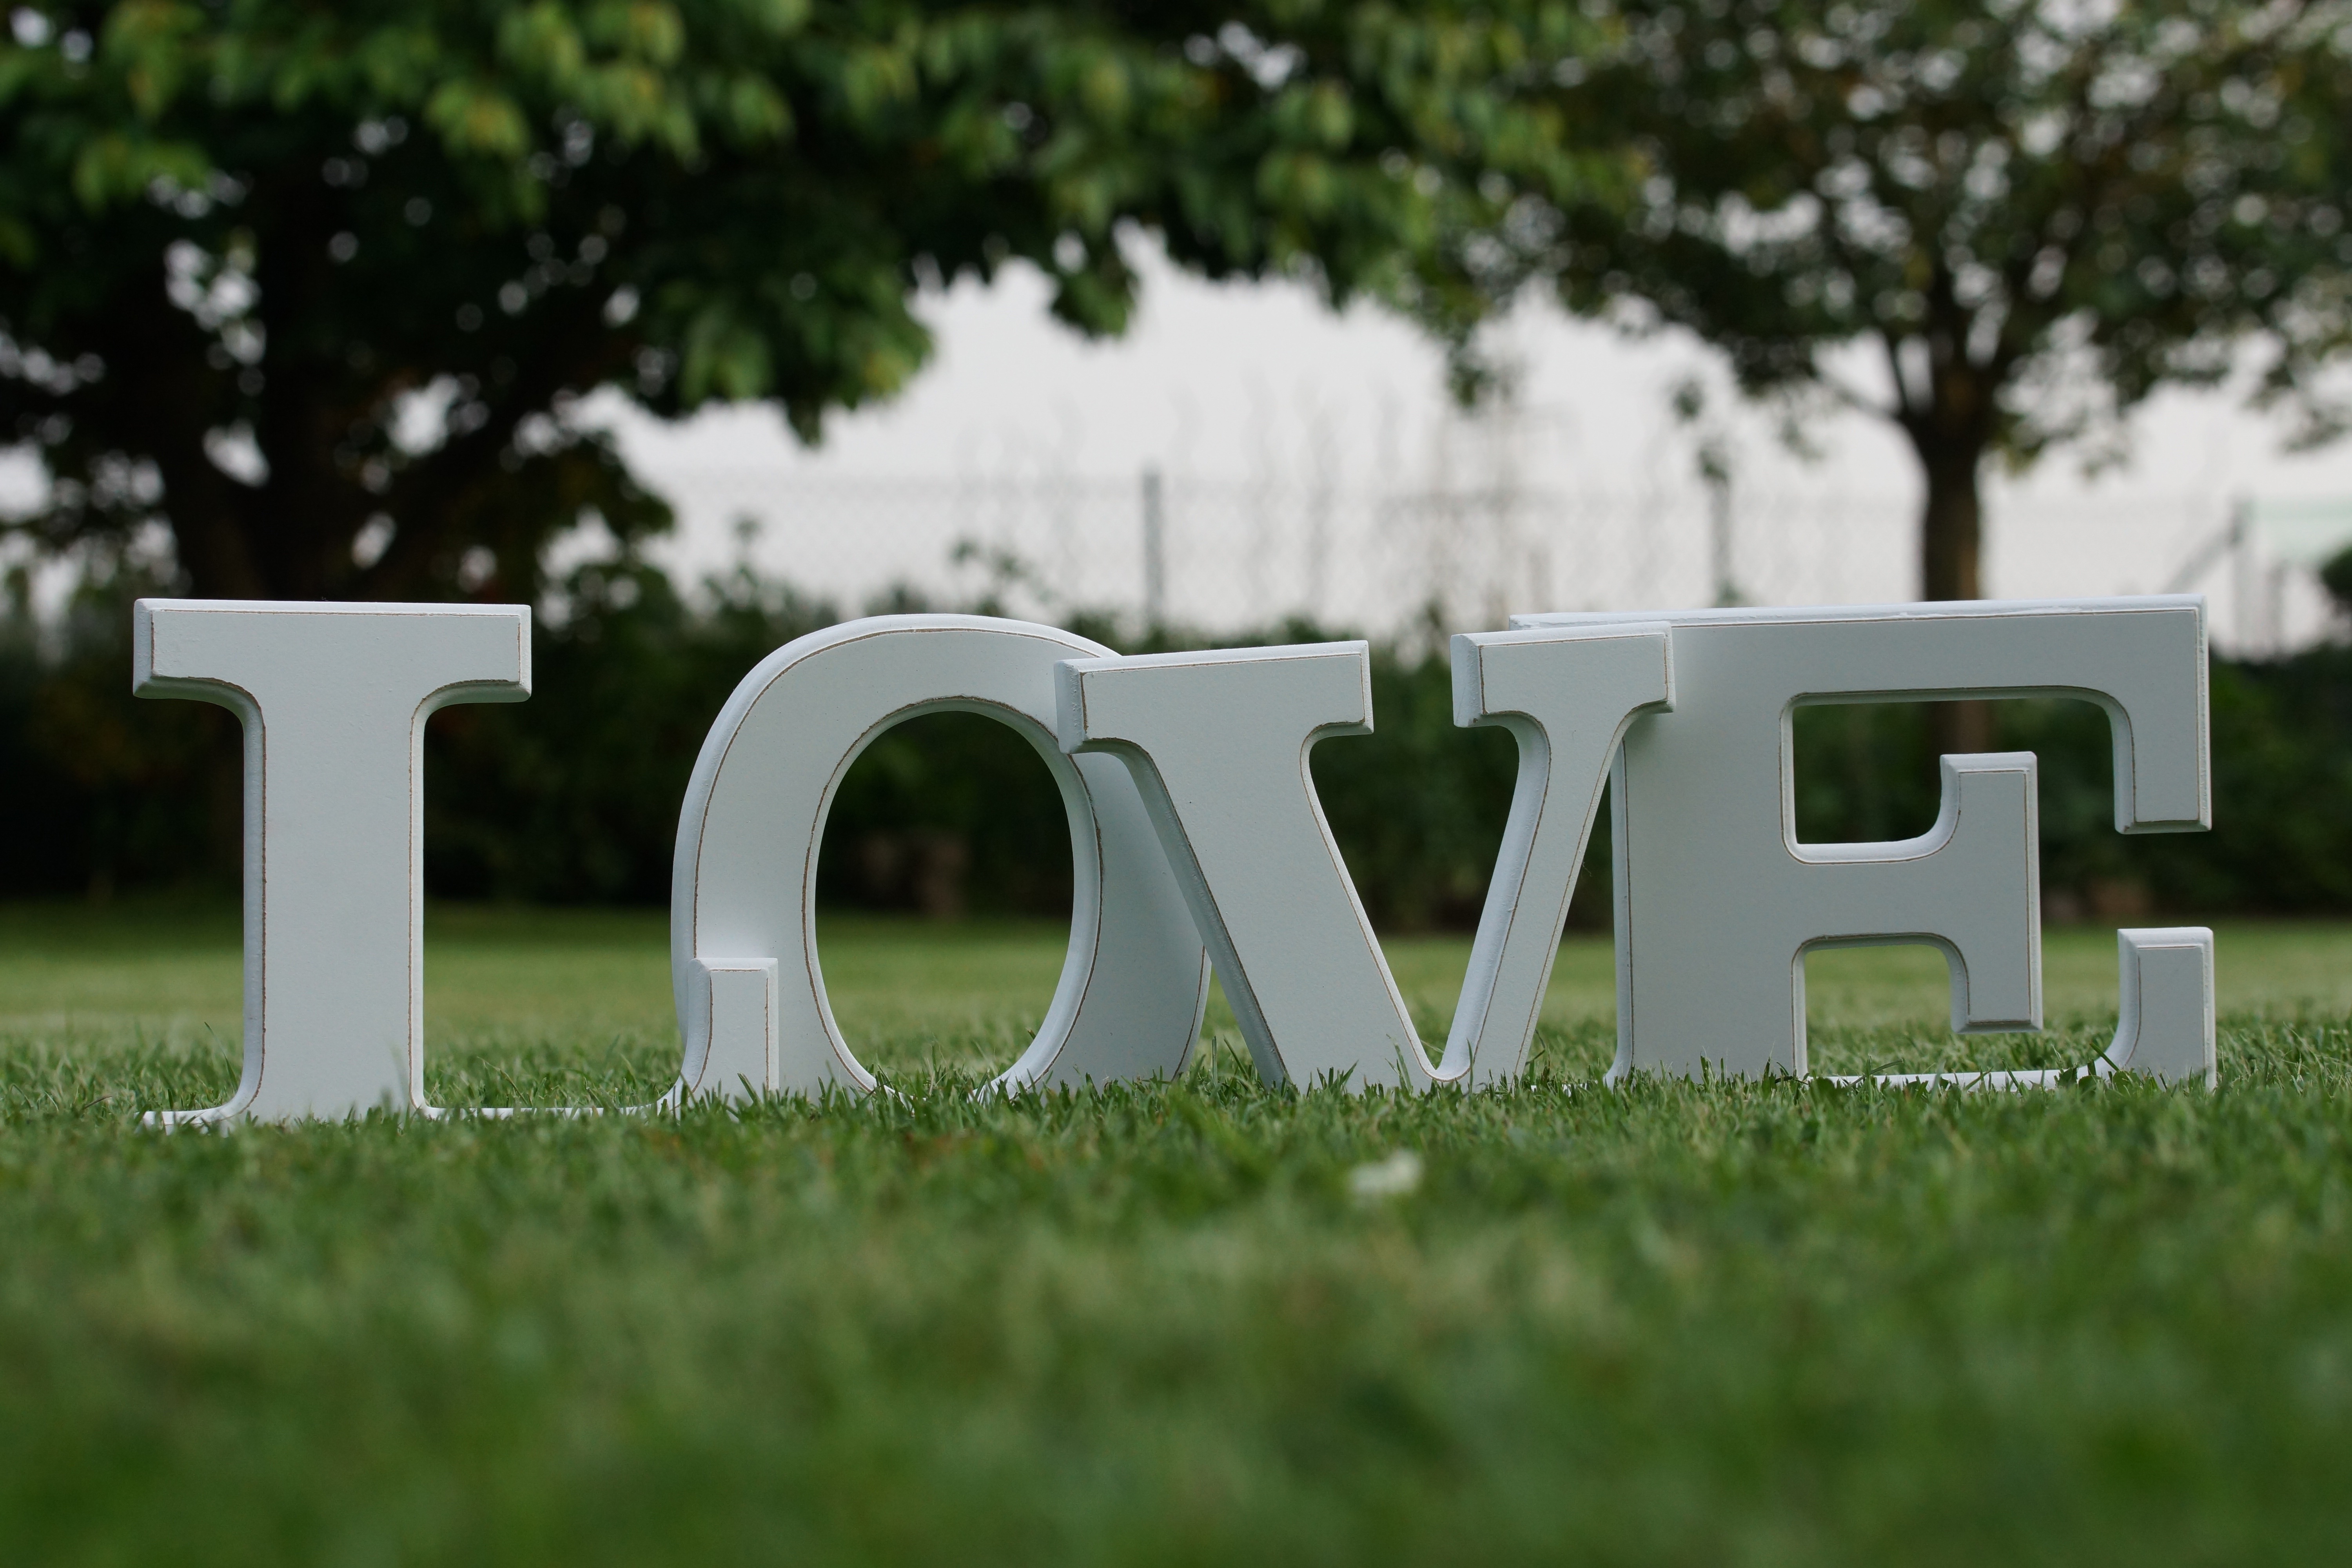
grass, lawn, love, green, cemetery, wedding, text, letters, love you